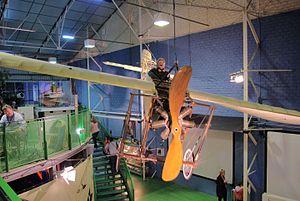
Blériot XI exposé dans le musée Safran.